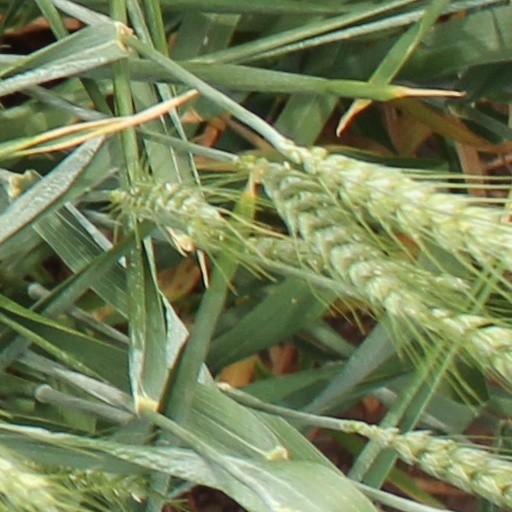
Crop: wheat